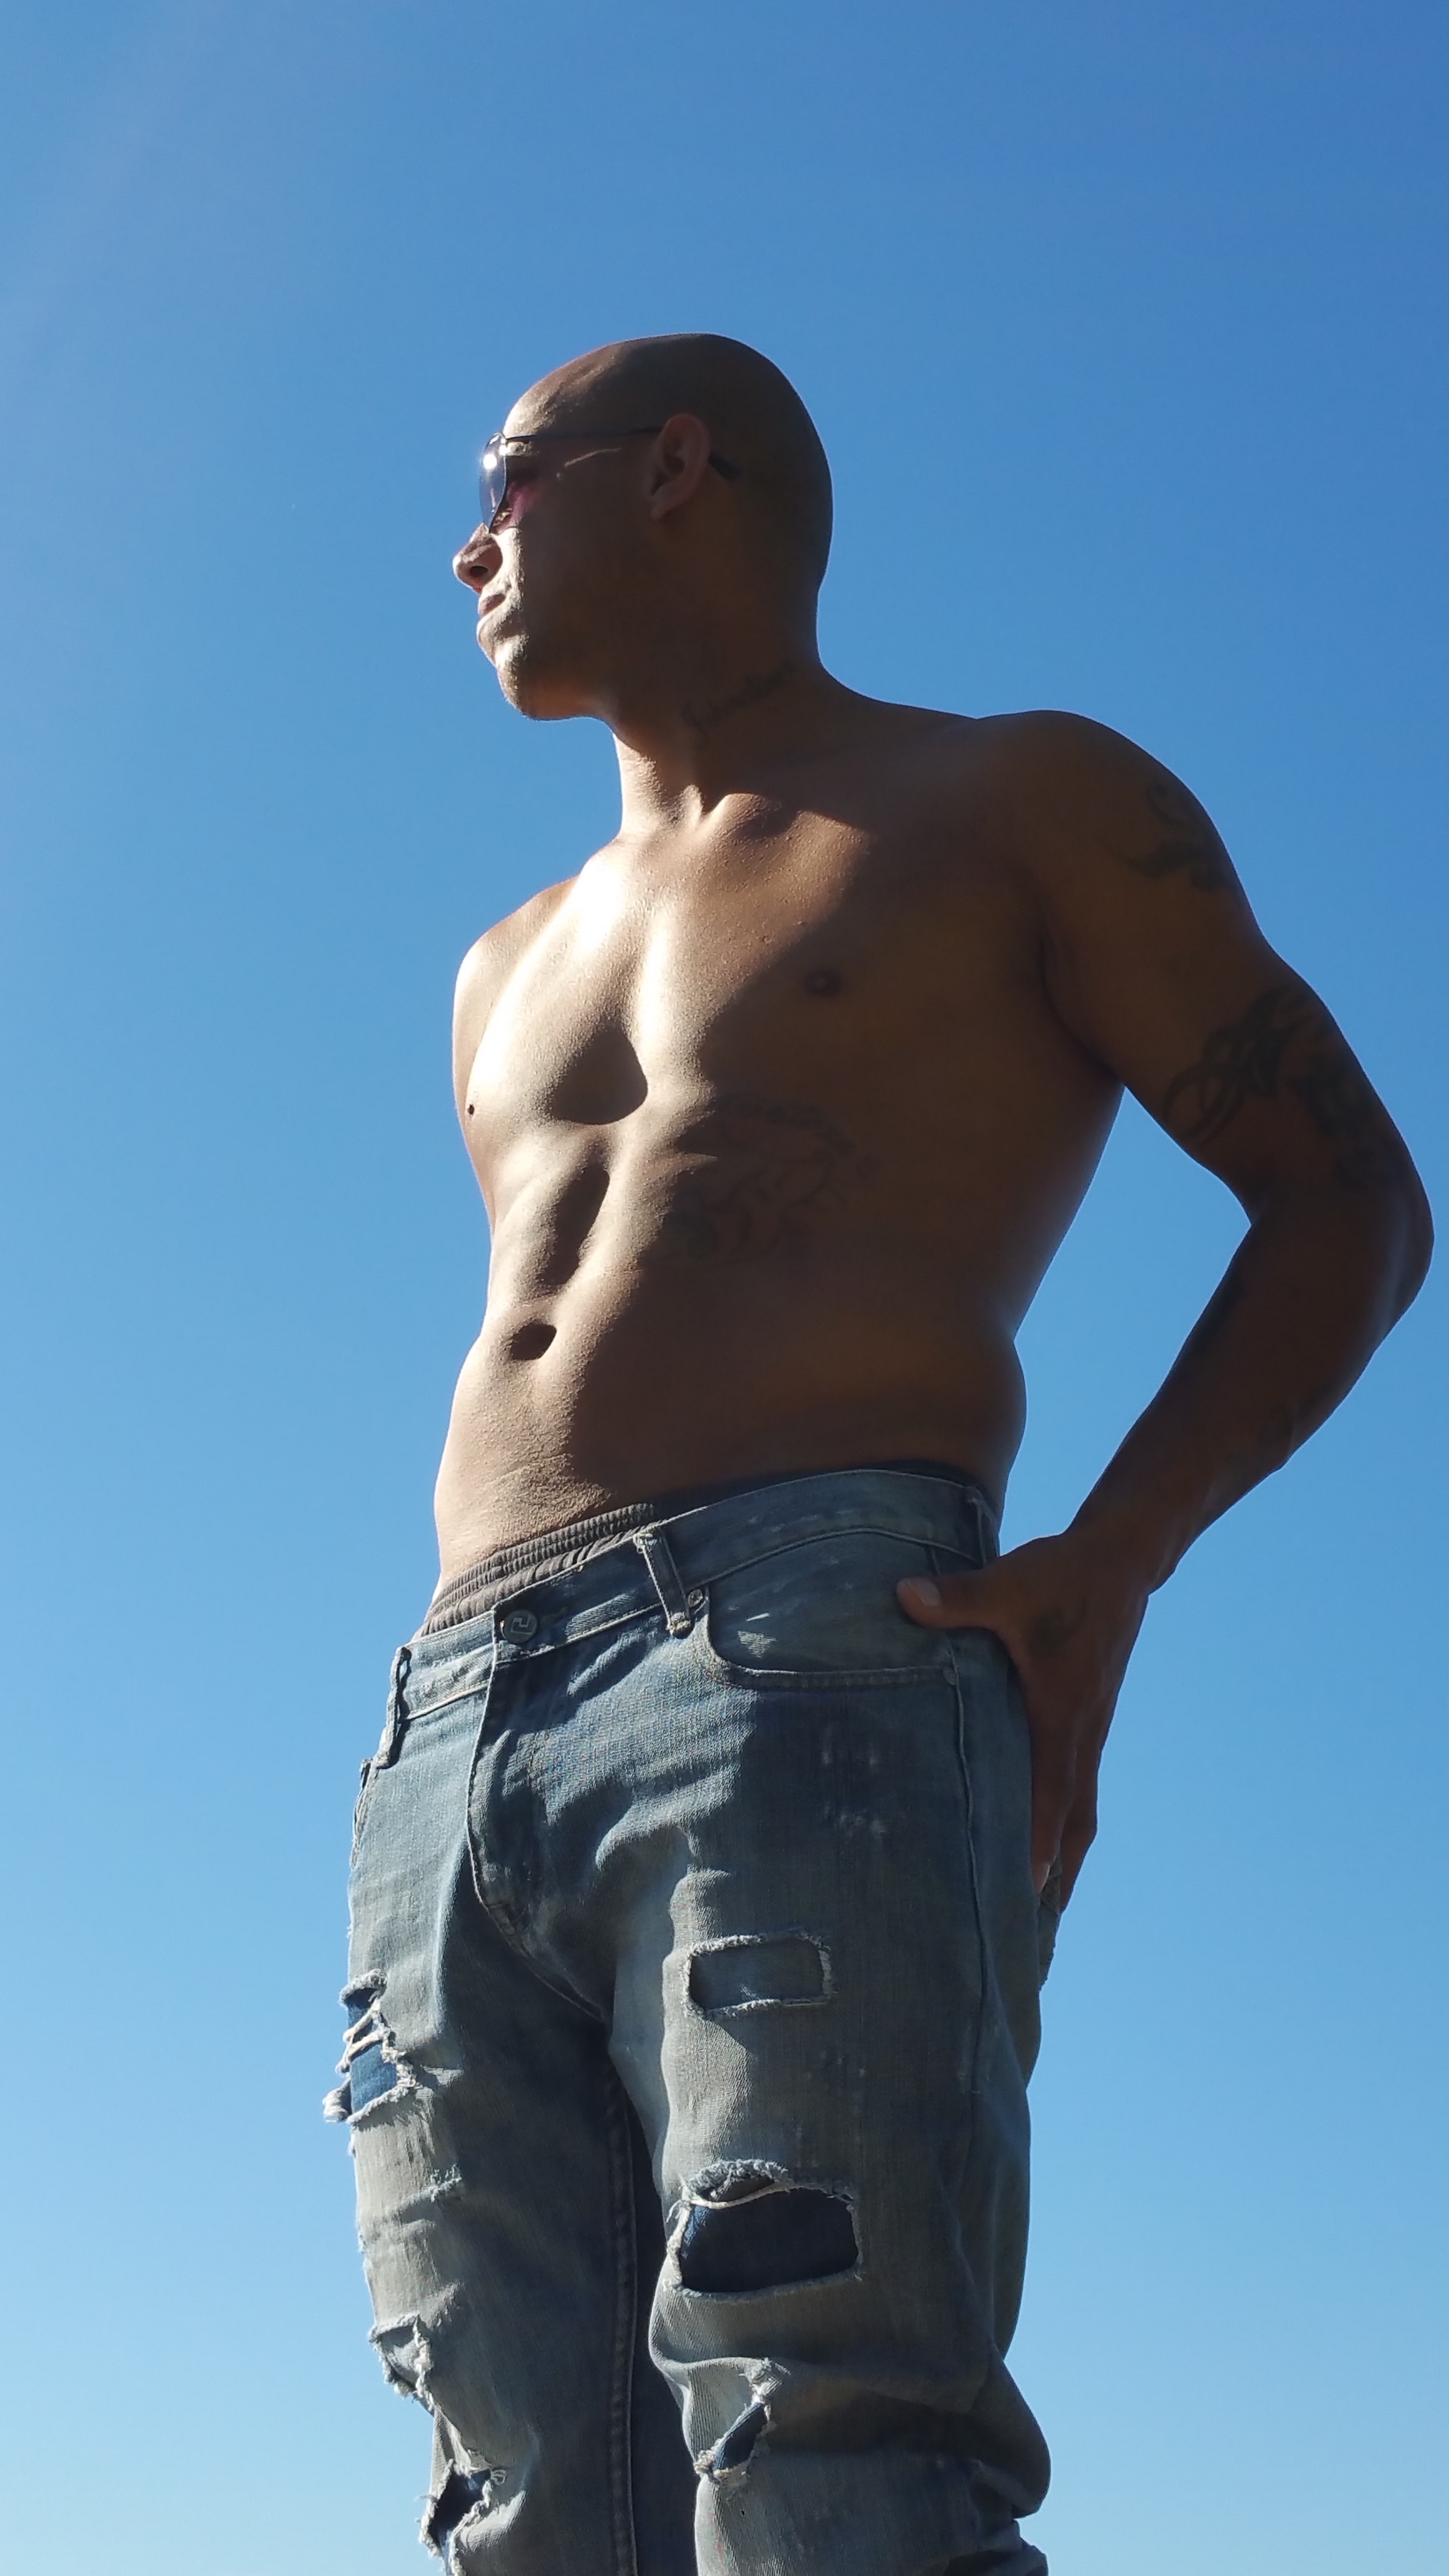
hand, man, person, sky, sun, lake, boy, monument, looking, summer, male, guy, standing, tan, statue, model, autumn, blue, lifestyle, side view, muscle, denim, ripped jeans, shirtless, outdoors, sculpture, sunglasses, photograph, tattoos, sexy, casual, jean, adult, stomach, latino, hispanic, physique, sense, barechestedness, human positions